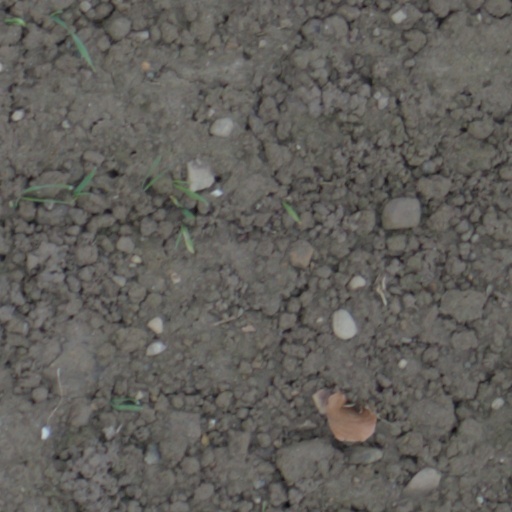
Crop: wheat